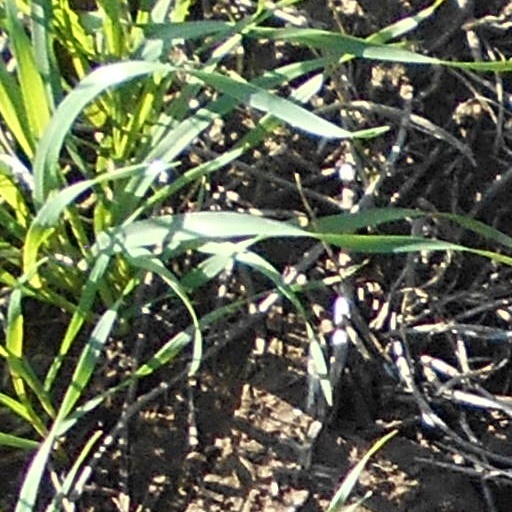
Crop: wheat